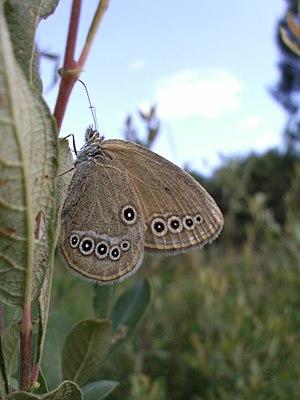
Fadet des laîches (Coenonympha oedippus, Fabricius)
L’espace naturel sensible départemental du marais de Montfort se localise dans le département de l'Isère à 25 km au nord-est de Grenoble. Situé sur la commune de Crolles sous le hameau de Montfort, non loin du funiculaire. Ce marais est l’une des dernières reliques d’un vaste espace naturel alluvial de la vallée du Grésivaudan, qui se composait jadis d'un grand nombre de zones humides. Elles ont régressé de manière importante depuis plusieurs décennies, soumises au développement de l’agriculture et de l’urbanisation.